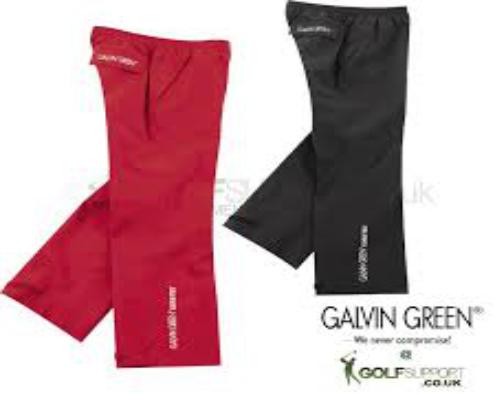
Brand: Galvin Green
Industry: Clothes